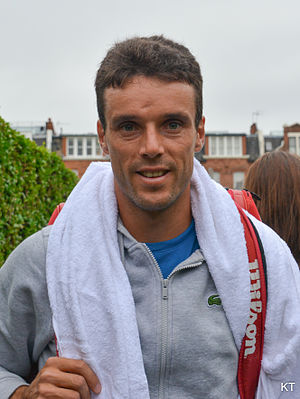
Roberto Bautista Agut
Roberto Bautista Agut er en spansk professionel tennisspiller, som hører til eliten i single. Han har vundet otte ATP-turneringer, hvoraf den største var sejren i Dubai Tennis Championships i 2018. Som sit bedste grand slam-resultat har han nået fjerde runde, hvilket han har gjort i alle fire turneringer flere gange, og desuden nåede han kvartfinalen i OL 2016. Sin bedste placering på verdensranglisten opnåede han i oktober 2017, hvor han lå som nummer 13. Han er spanier yngre end Rafael Nadal, der er nået i top-20.